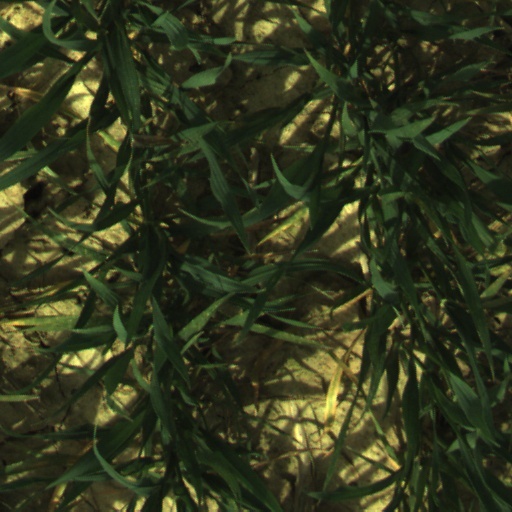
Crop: wheat